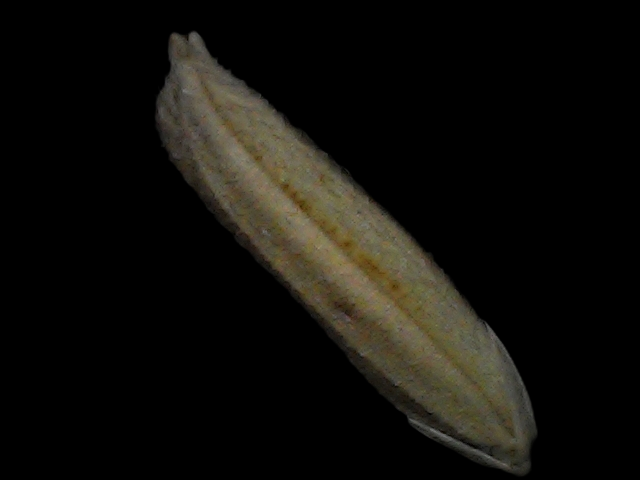
Rice variety: Bd87